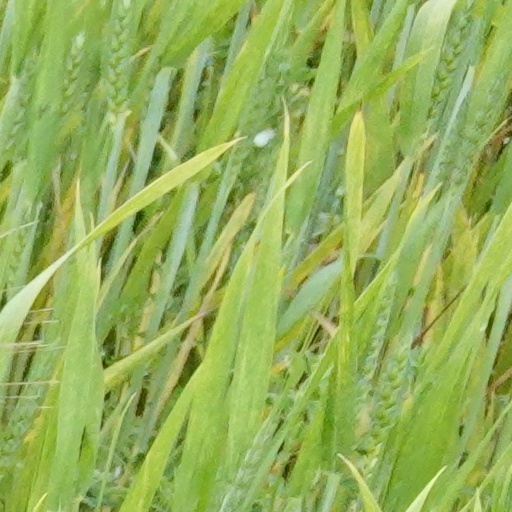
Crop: wheat